Jermaine Dupri production discography

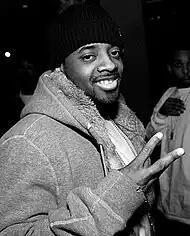
Dupri in 2005

The following list is a discography of production by Jermaine Dupri, an American record producer and recording artist. It includes a list of songs produced, co-produced and remixed by year, album, artist and title.